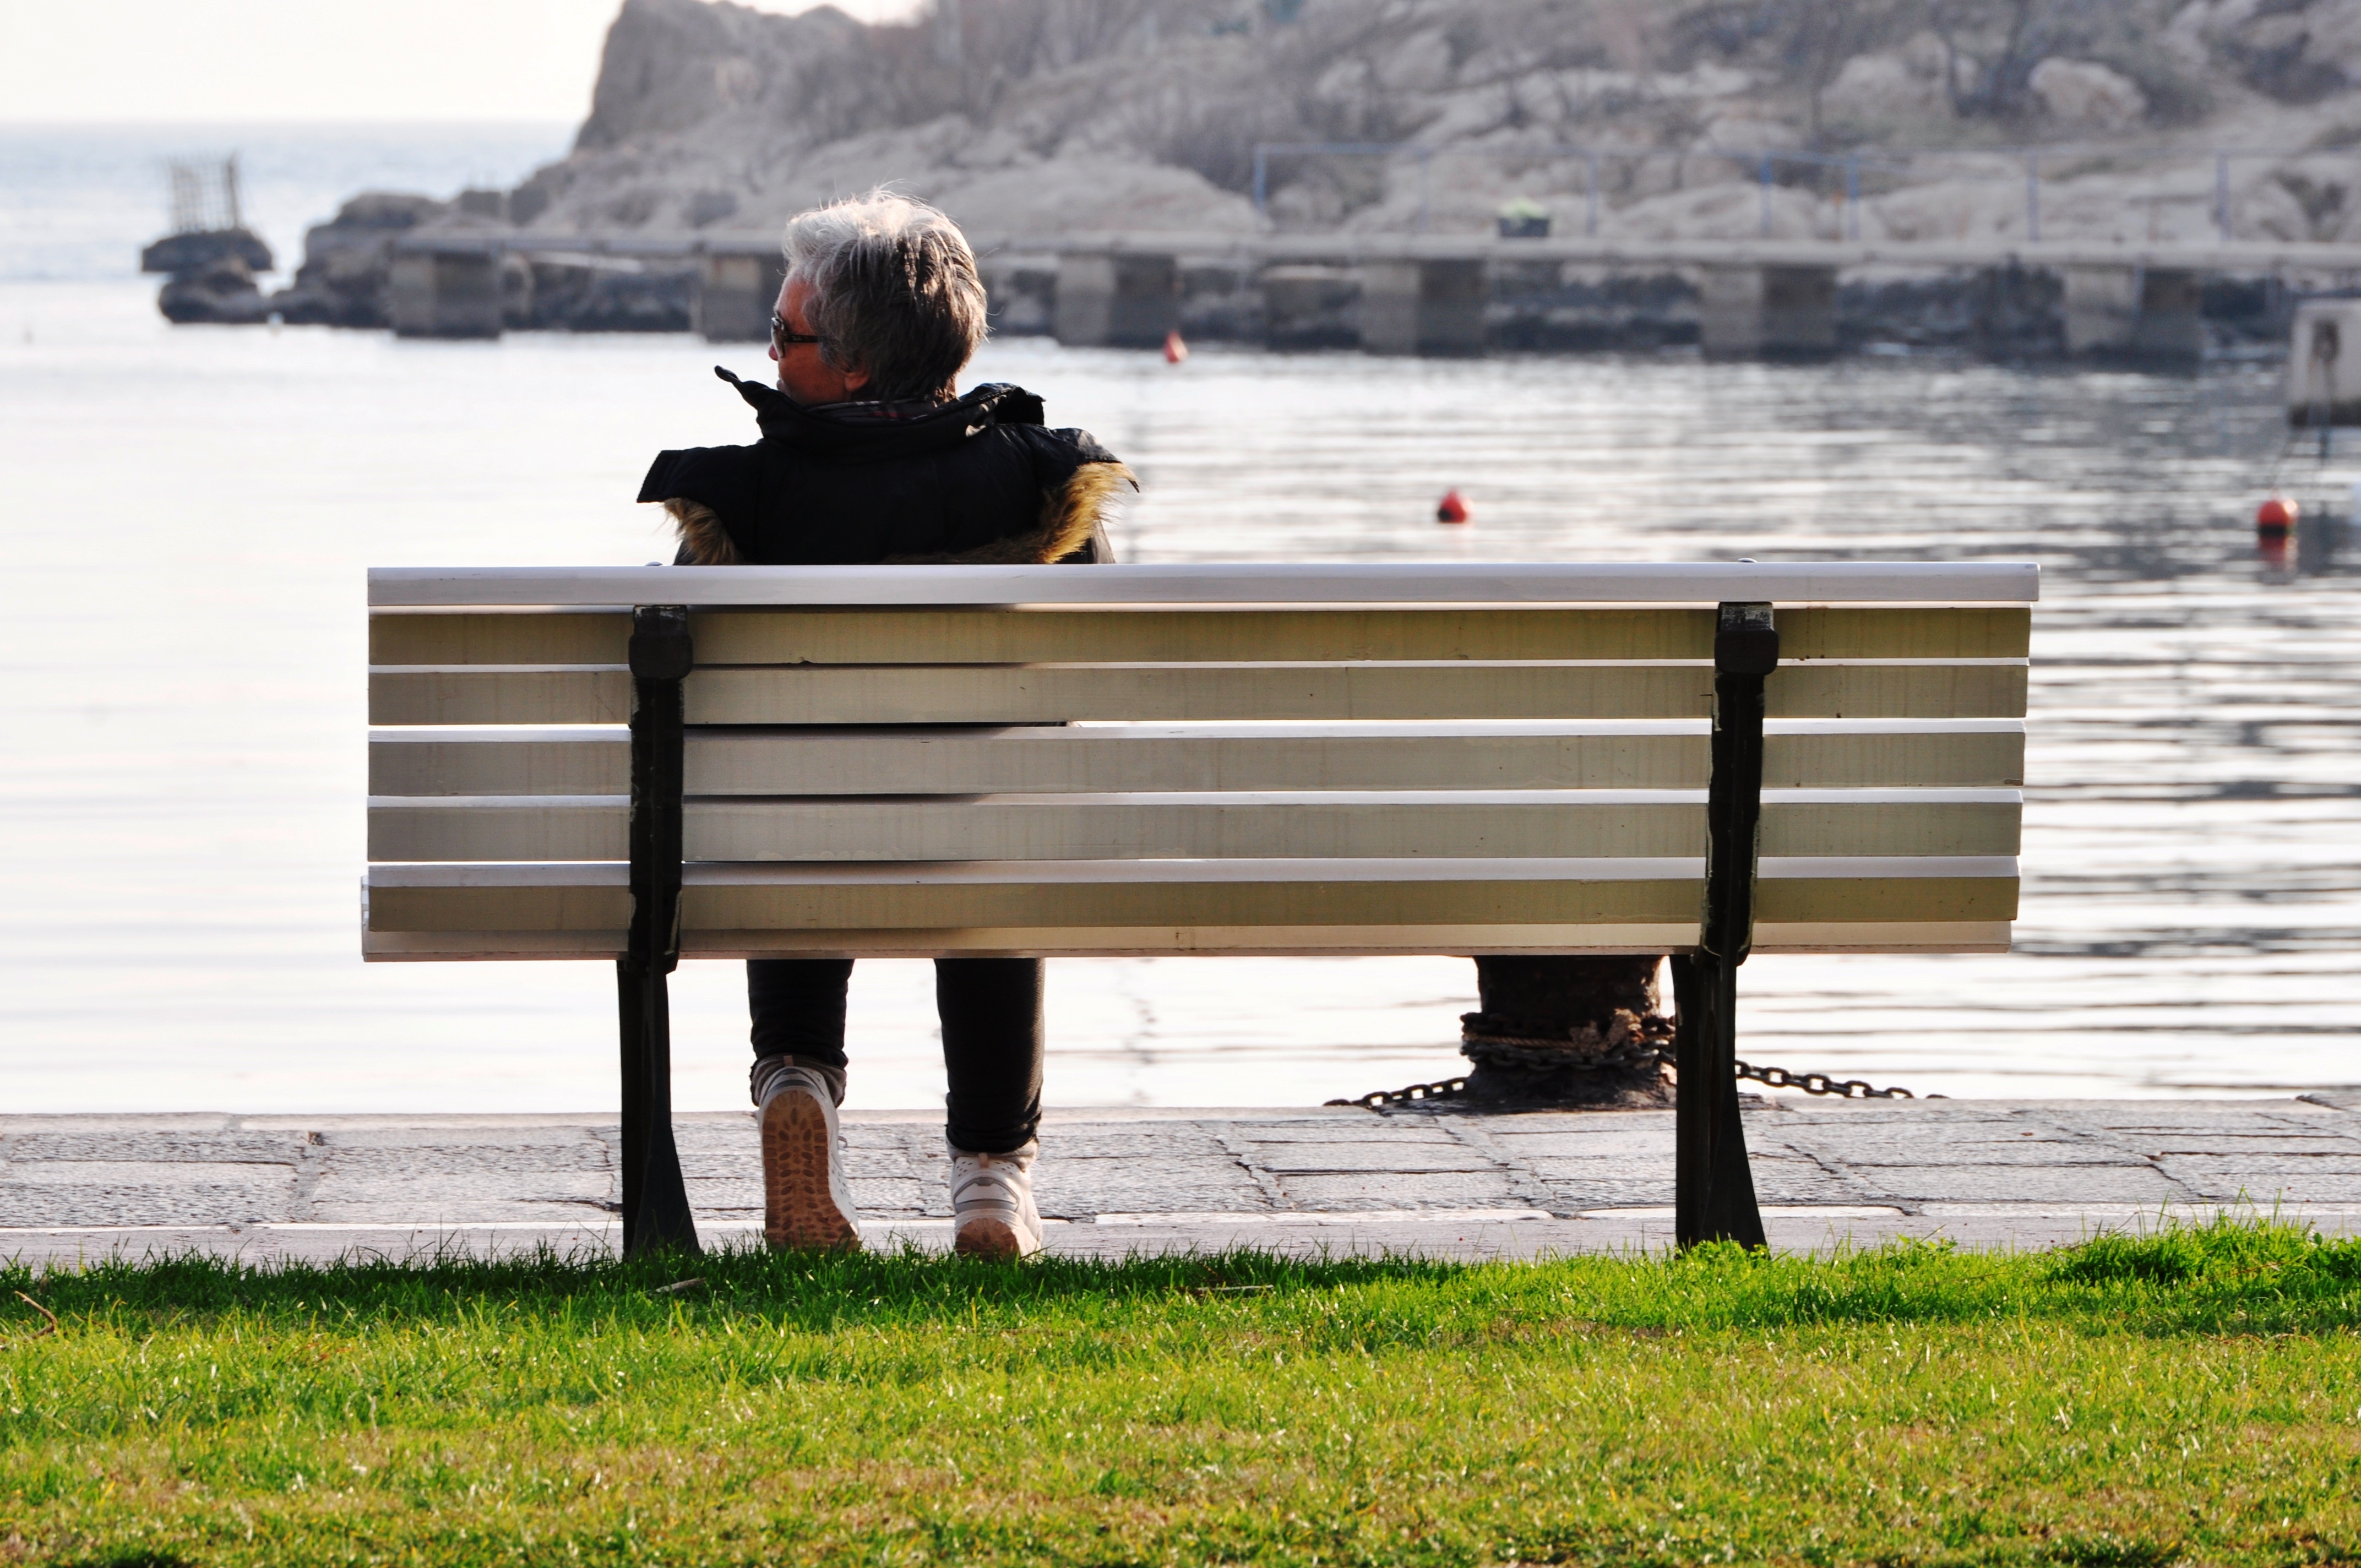
landscape, coast, town, vacation, travel, mediterranean, vehicle, sitting, furniture, tourism, croatia, photograph, riviera, destination, dalmatia, adriatic sea, human positions, makarska, women on the bench